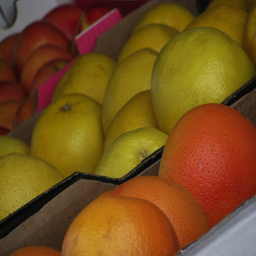
a bunch of different fruit is on display
Grapefruit and apples separated in card board boxes
a couple of trays of different kinds of fruit
A close up view of several oranges and mangoes.
Grapefruit and apples lined up in display boxes